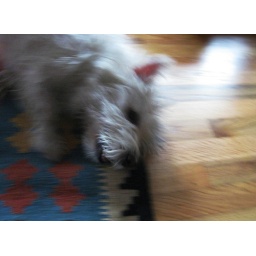
post rainy walk and bath, Billy rubs his face all over the carpets like a dog possessed